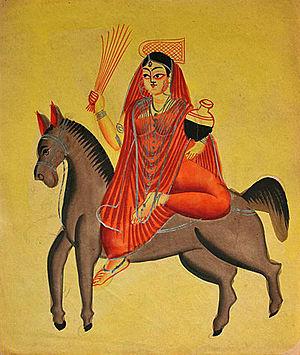
Shītalā Devī, ou simplement Shītalā, est une divinité hindoue vénérée en Inde du Nord, au Népal, et au Pakistan en tant que déesse de la variole. Le sens littéral de Shītalā Devī est « la déesse froide ».